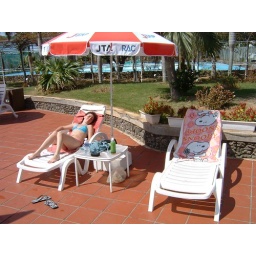
Simona relaxing by pool...and yes, that is my Snoopy towel on the empty chair